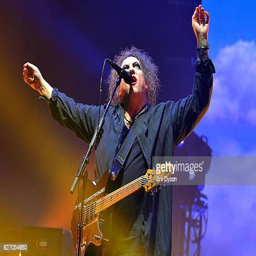
artist of artist performs live on stage